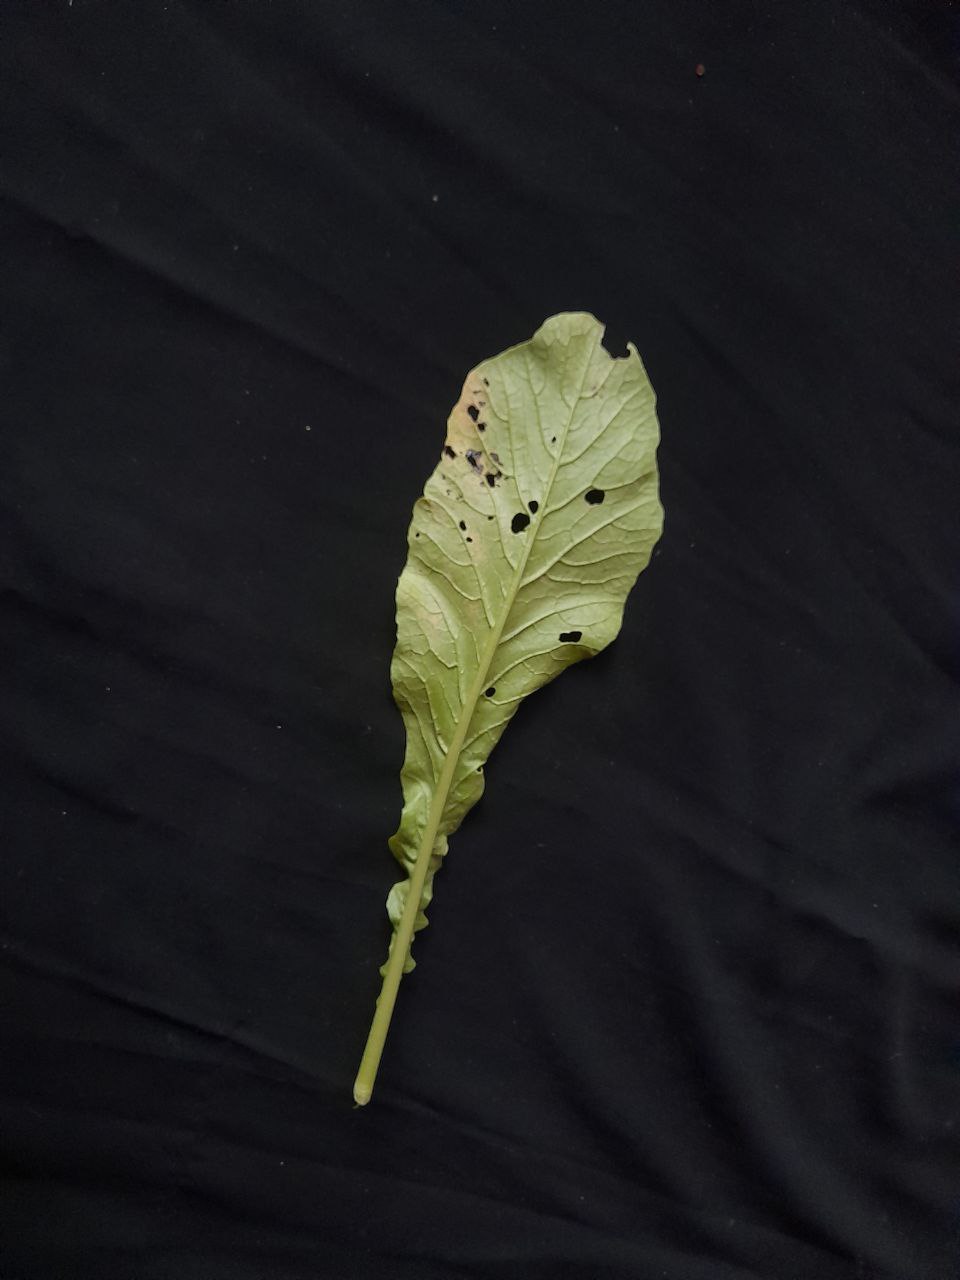
Label: flea beetle